Dicle Bridge

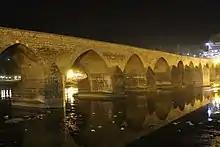
Diyarbakır Dicle Bridge night view

The Dicle Bridge is a historic bridge in Diyarbakır over the river Tigris in southeastern Turkey. Completed in 1065, it numbers ten arches with a total length of . Hence, it is locally called also "On Gözlü Köprü" / "Pira Dehderî" (literally: Ten Eyes Bridge). Its another name is the Silvan Bridge due to its position being on the road to Silvan.